Culture of Indonesia

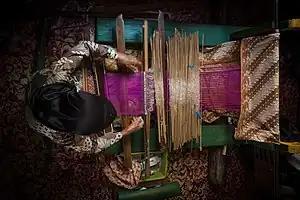
A traditional tailor ("Tenun") from Sumatra, in the process of sewing

The art of wood carving is quite well-developed in Indonesia. Other than tribal art woodcarvings of Asmat, Batak, Dayak, Nias, and Toraja area is well known for its refined wood carving culture; they are Jepara in Central Java and Bali. Mas village near Ubud in Bali is renowned for its wood carving art. Balinese woodcarving today has a sustained tourist market in Bali.